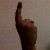
The image shows a hand gesture representing the number 1 in Indian Sign Language.